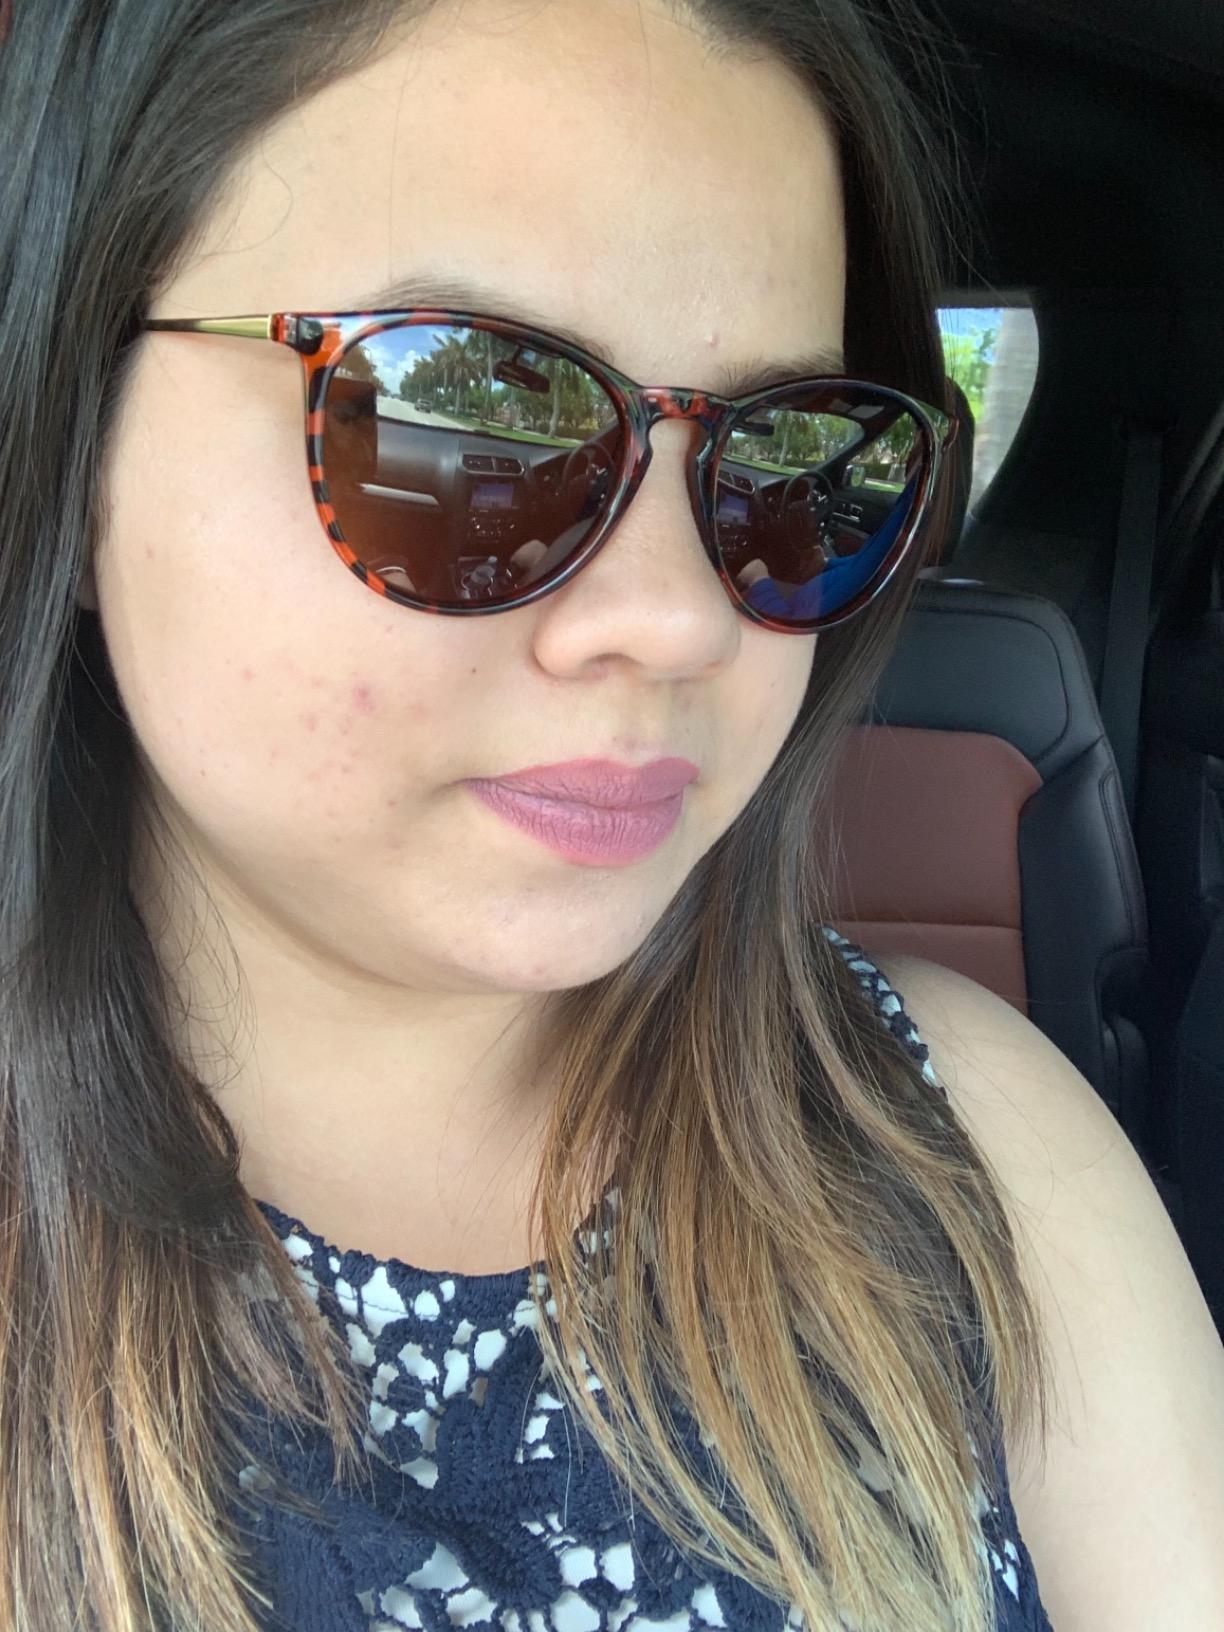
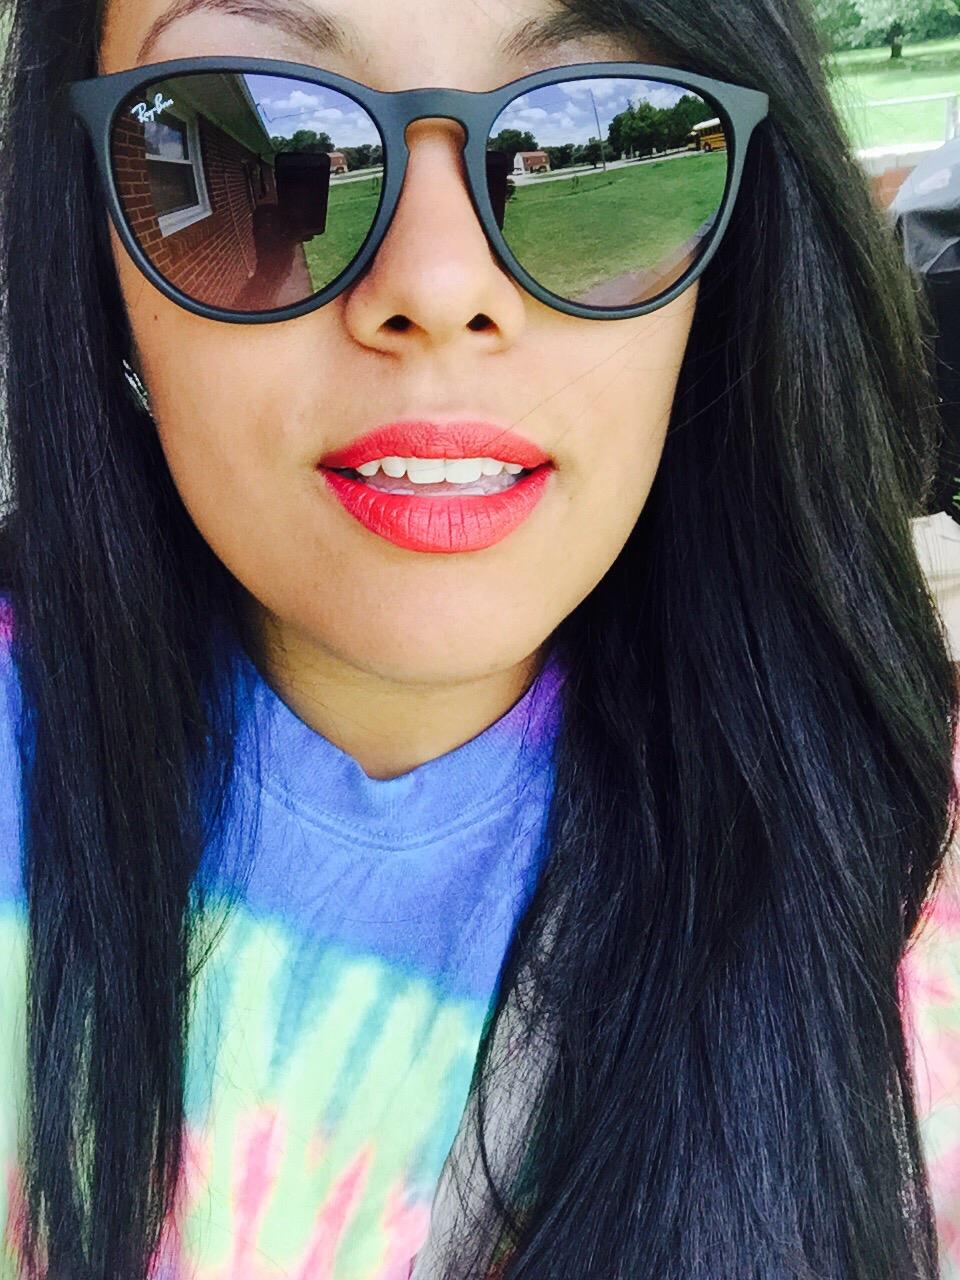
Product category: accessories_sunglasses
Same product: no